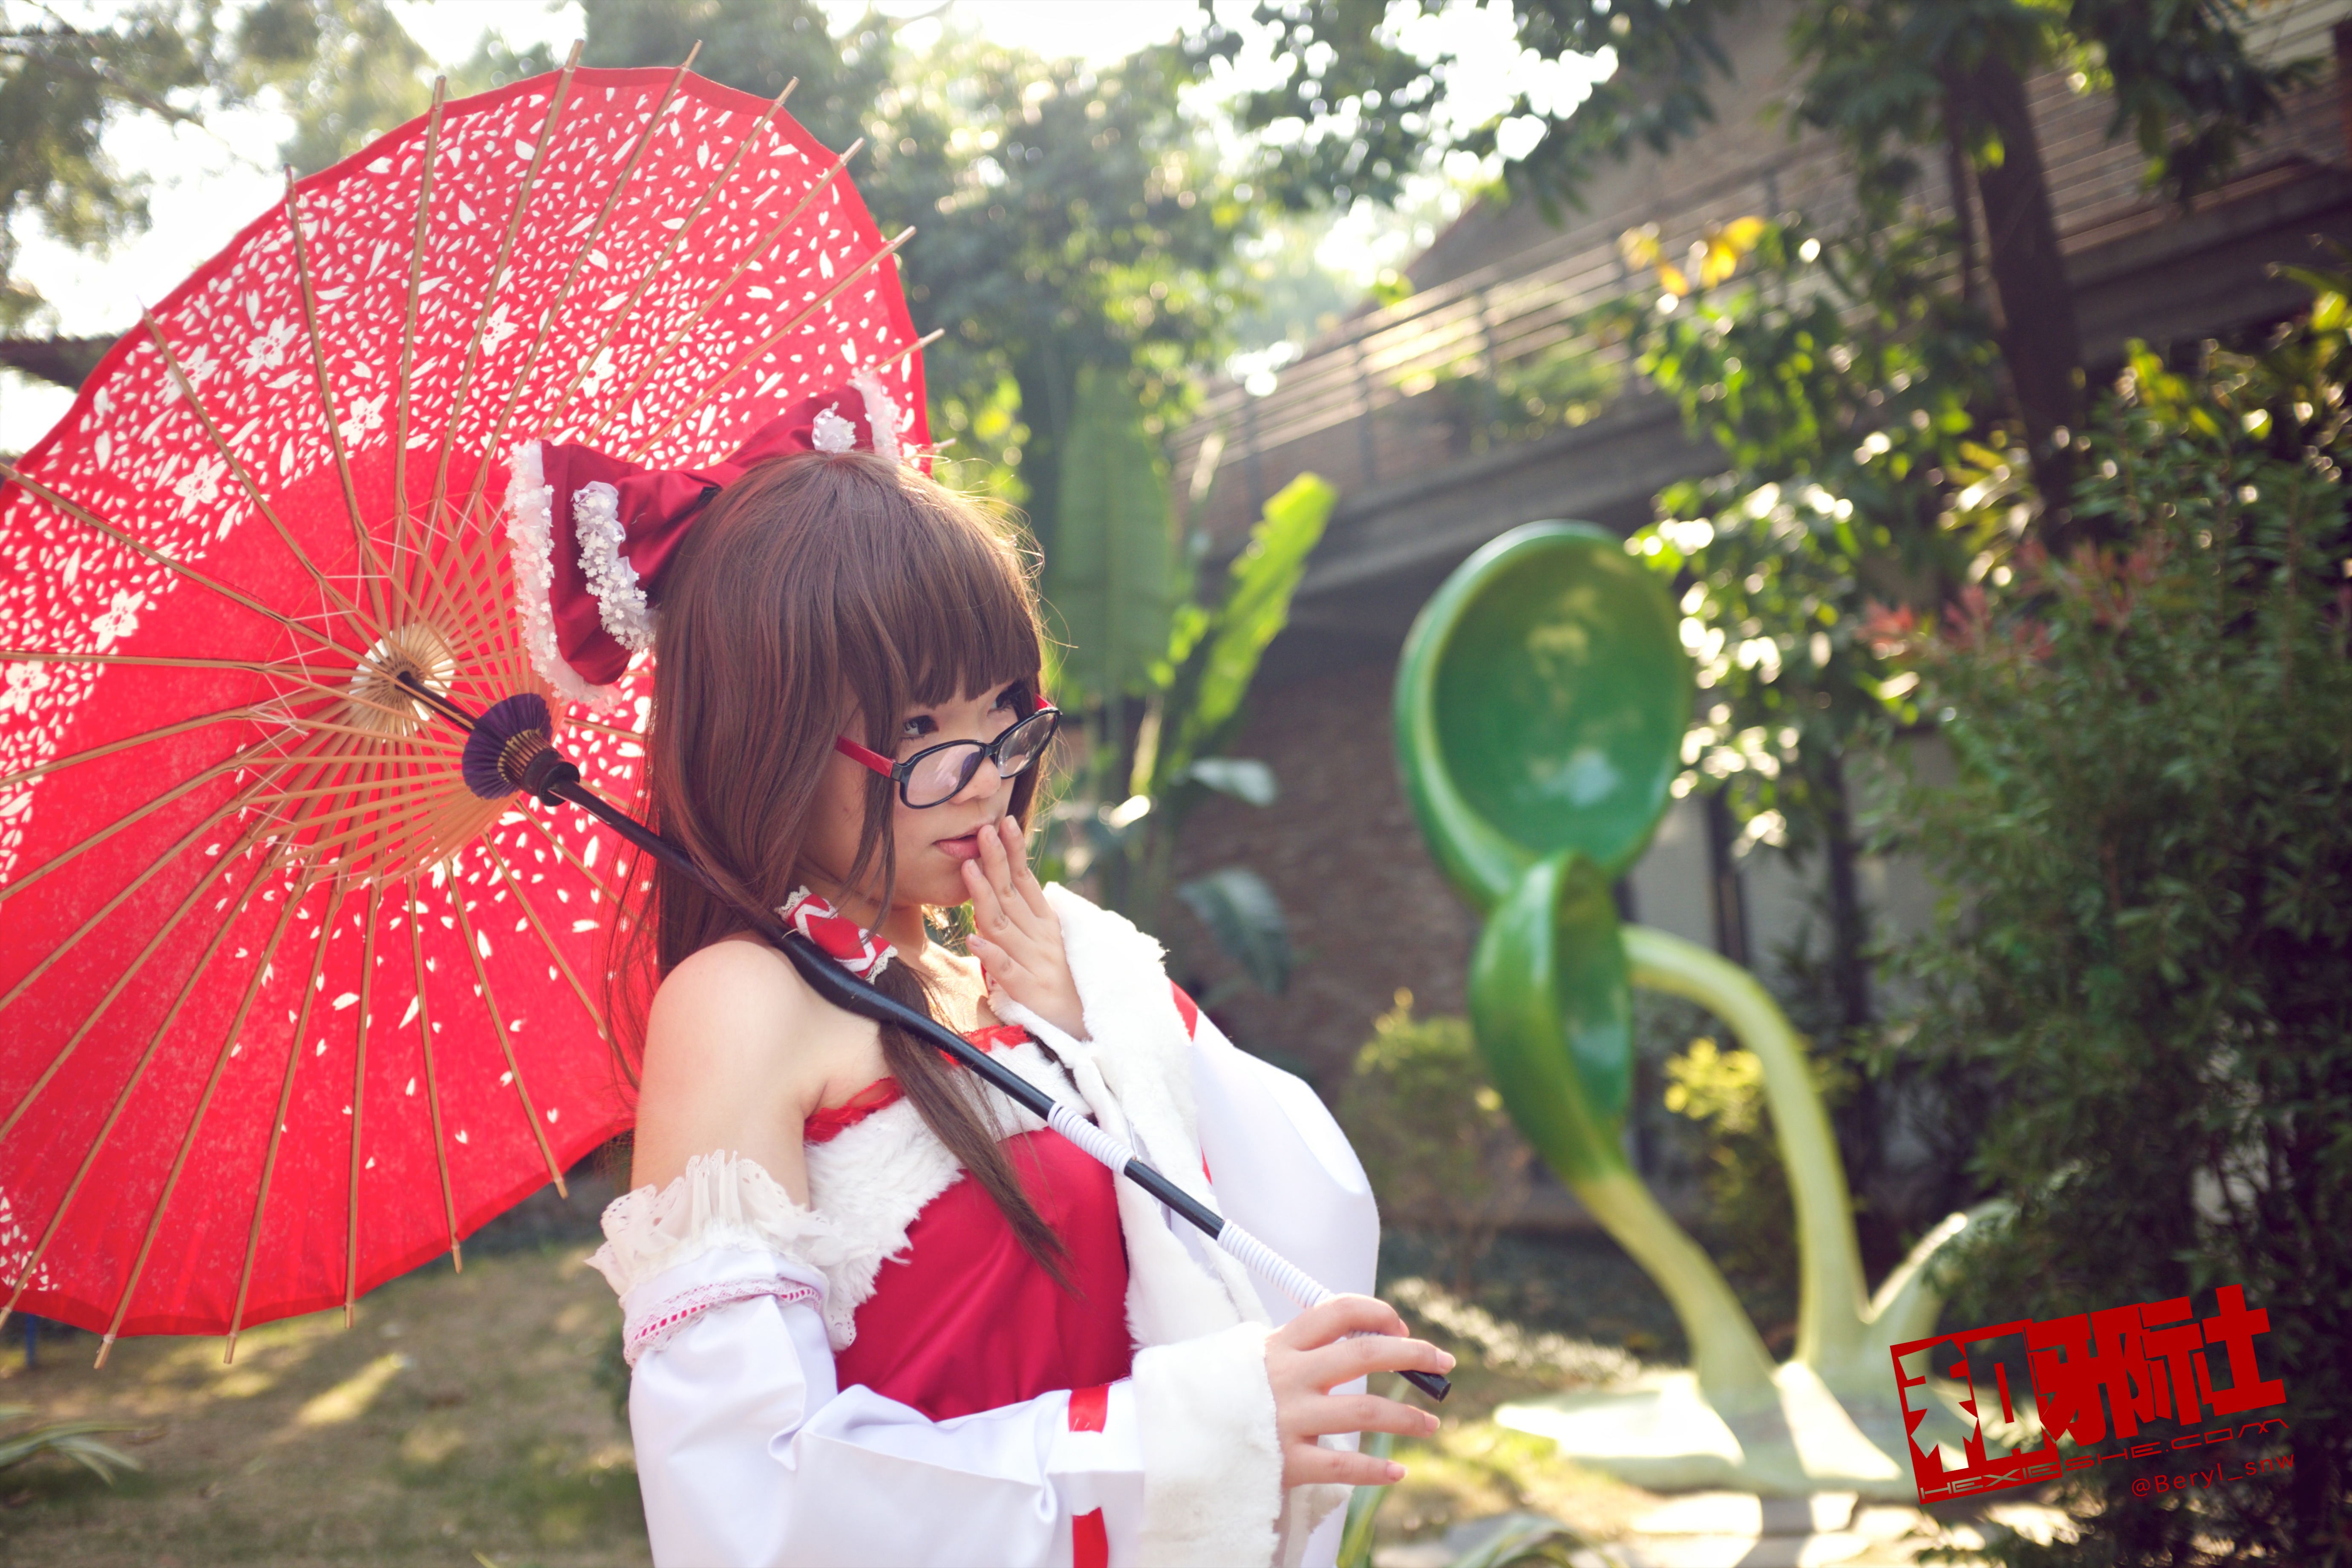
girl, woman, play, flower, cute, dusk, asian, fujifilm, portrait, spring, red, outdoors, cosplay, festival, japanese, 35mm, canton, f2, backlit, costume, comic, comiccon, x100s